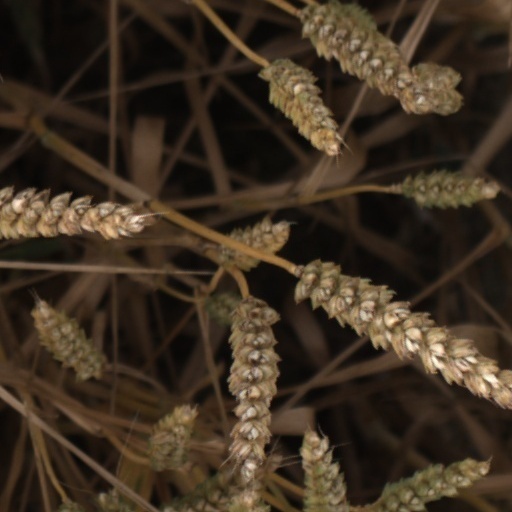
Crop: wheat